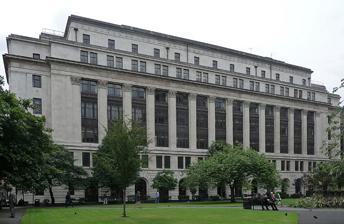
Building: Arkwright House, Manchester
Country: United Kingdom
Year built: 1937
Building in Manchester, England Arkwright House Arkwright House, Manchester General information Architectural style Neoclassical Location Parsonage Gardens, Manchester , England Coordinates 53°28′56″N 2°14′56″W / 53.48229°N 2.24878°W / 53.48229; -2.24878 Completed 1937 ( 1937 ) Client English Sewing Cotton Company Design and construction Architect(s) Harry S. Fairhurst Designations Listed Building – Grade II Official name Arkwright House Designated 9 March 1982 Reference no. 1246660 Website arkwrighthouse.co.uk Arkwright House is a Grade II listed building in Manchester , England. Designed by local architects, Harry S. Fairhurst , it was completed by 1937 for the English Sewing Cotton Company . Arkwright House is built in a Neoclassical style with some Art Deco motifs which was widely prominent during the 1930s. Arkwright House was heavily damaged in the 1992 Manchester bombing and needed work to repair the building. It is marked by its giant Corinthian order columns and the use of Portland stone as the exterior. The building has been described as "sinister" by one architecture critic, suggesting it shares some similarities with Nazi architecture where classical buildings were preferred. Hartwell describes the front façade facing Parsonage Gardens as architecturally "impressive". As of 2023 [update] , Arkwright House is a multi-tenanted office building. References